Lowther Hills

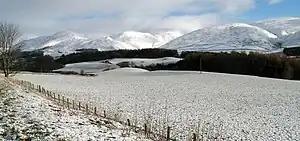
Durisdeer Hills from the A702. Durisdeer Village nestles into the foot of the glen in the middle of the picture and the Roman fortlet is at the foot of the glen just beyond the village. The hill catching the sunlight is Penbane with Well Hill beyond it also in sunlight, Black Hill is to the left and Durisdeer Hill to the right with its shoulder Durisdeer Rig running towards us. Durisdeer Hills Southern Uplands of Scotland.

The Romans built a road through from their fortlet near Durisdeer on a route which takes a more direct route to the head of the pass than is offered by the Dalveen Pass. Inglis calls this route Well Path and he considers this to have been on the main pilgrimage route from Edinburgh to Whithorn and one of the main ancient routes northwards through the Southern Uplands.